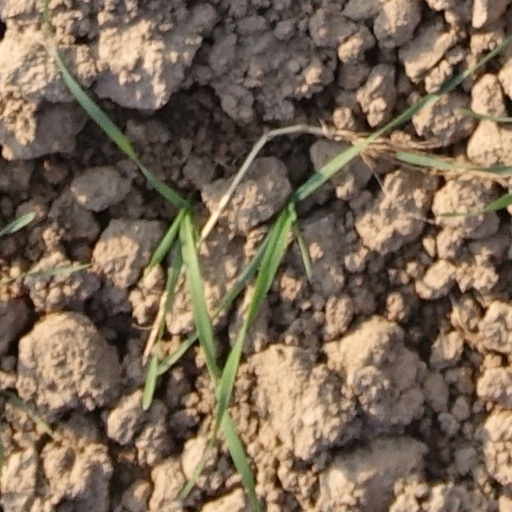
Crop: wheat